Albrighton, east Shropshire

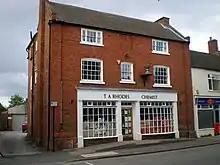
T A Rhodes the chemist in Albrighton

For most of the 14th century and into the 15th the manor of Albrighton, together with Ryton, was held by the Carles, Careles or Careless family. The Carles were connected by marriage to the Lestranges (Lords Strange of Blackmere) and the Talbots. Albrighton left the control of this family with the marriage of an heiress to a member of the Corbet family in the reign of Henry VI. The Earl of Shrewsbury is the premier Earl of England and, until 1918, was the biggest land owner in Albrighton. They were originally the Talbot family (later Chetwynd-Talbot), many of whom are buried in Albrighton Church.